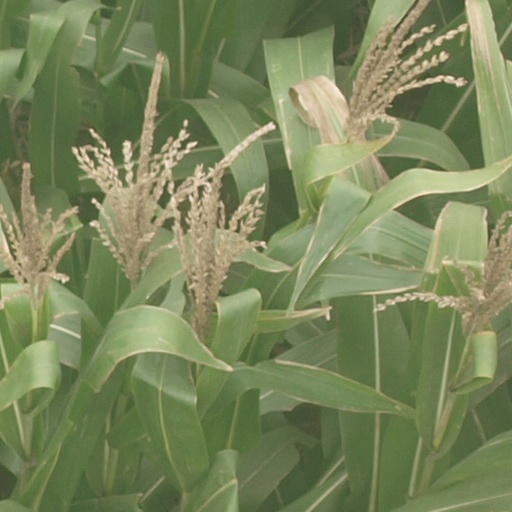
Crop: maize; corn